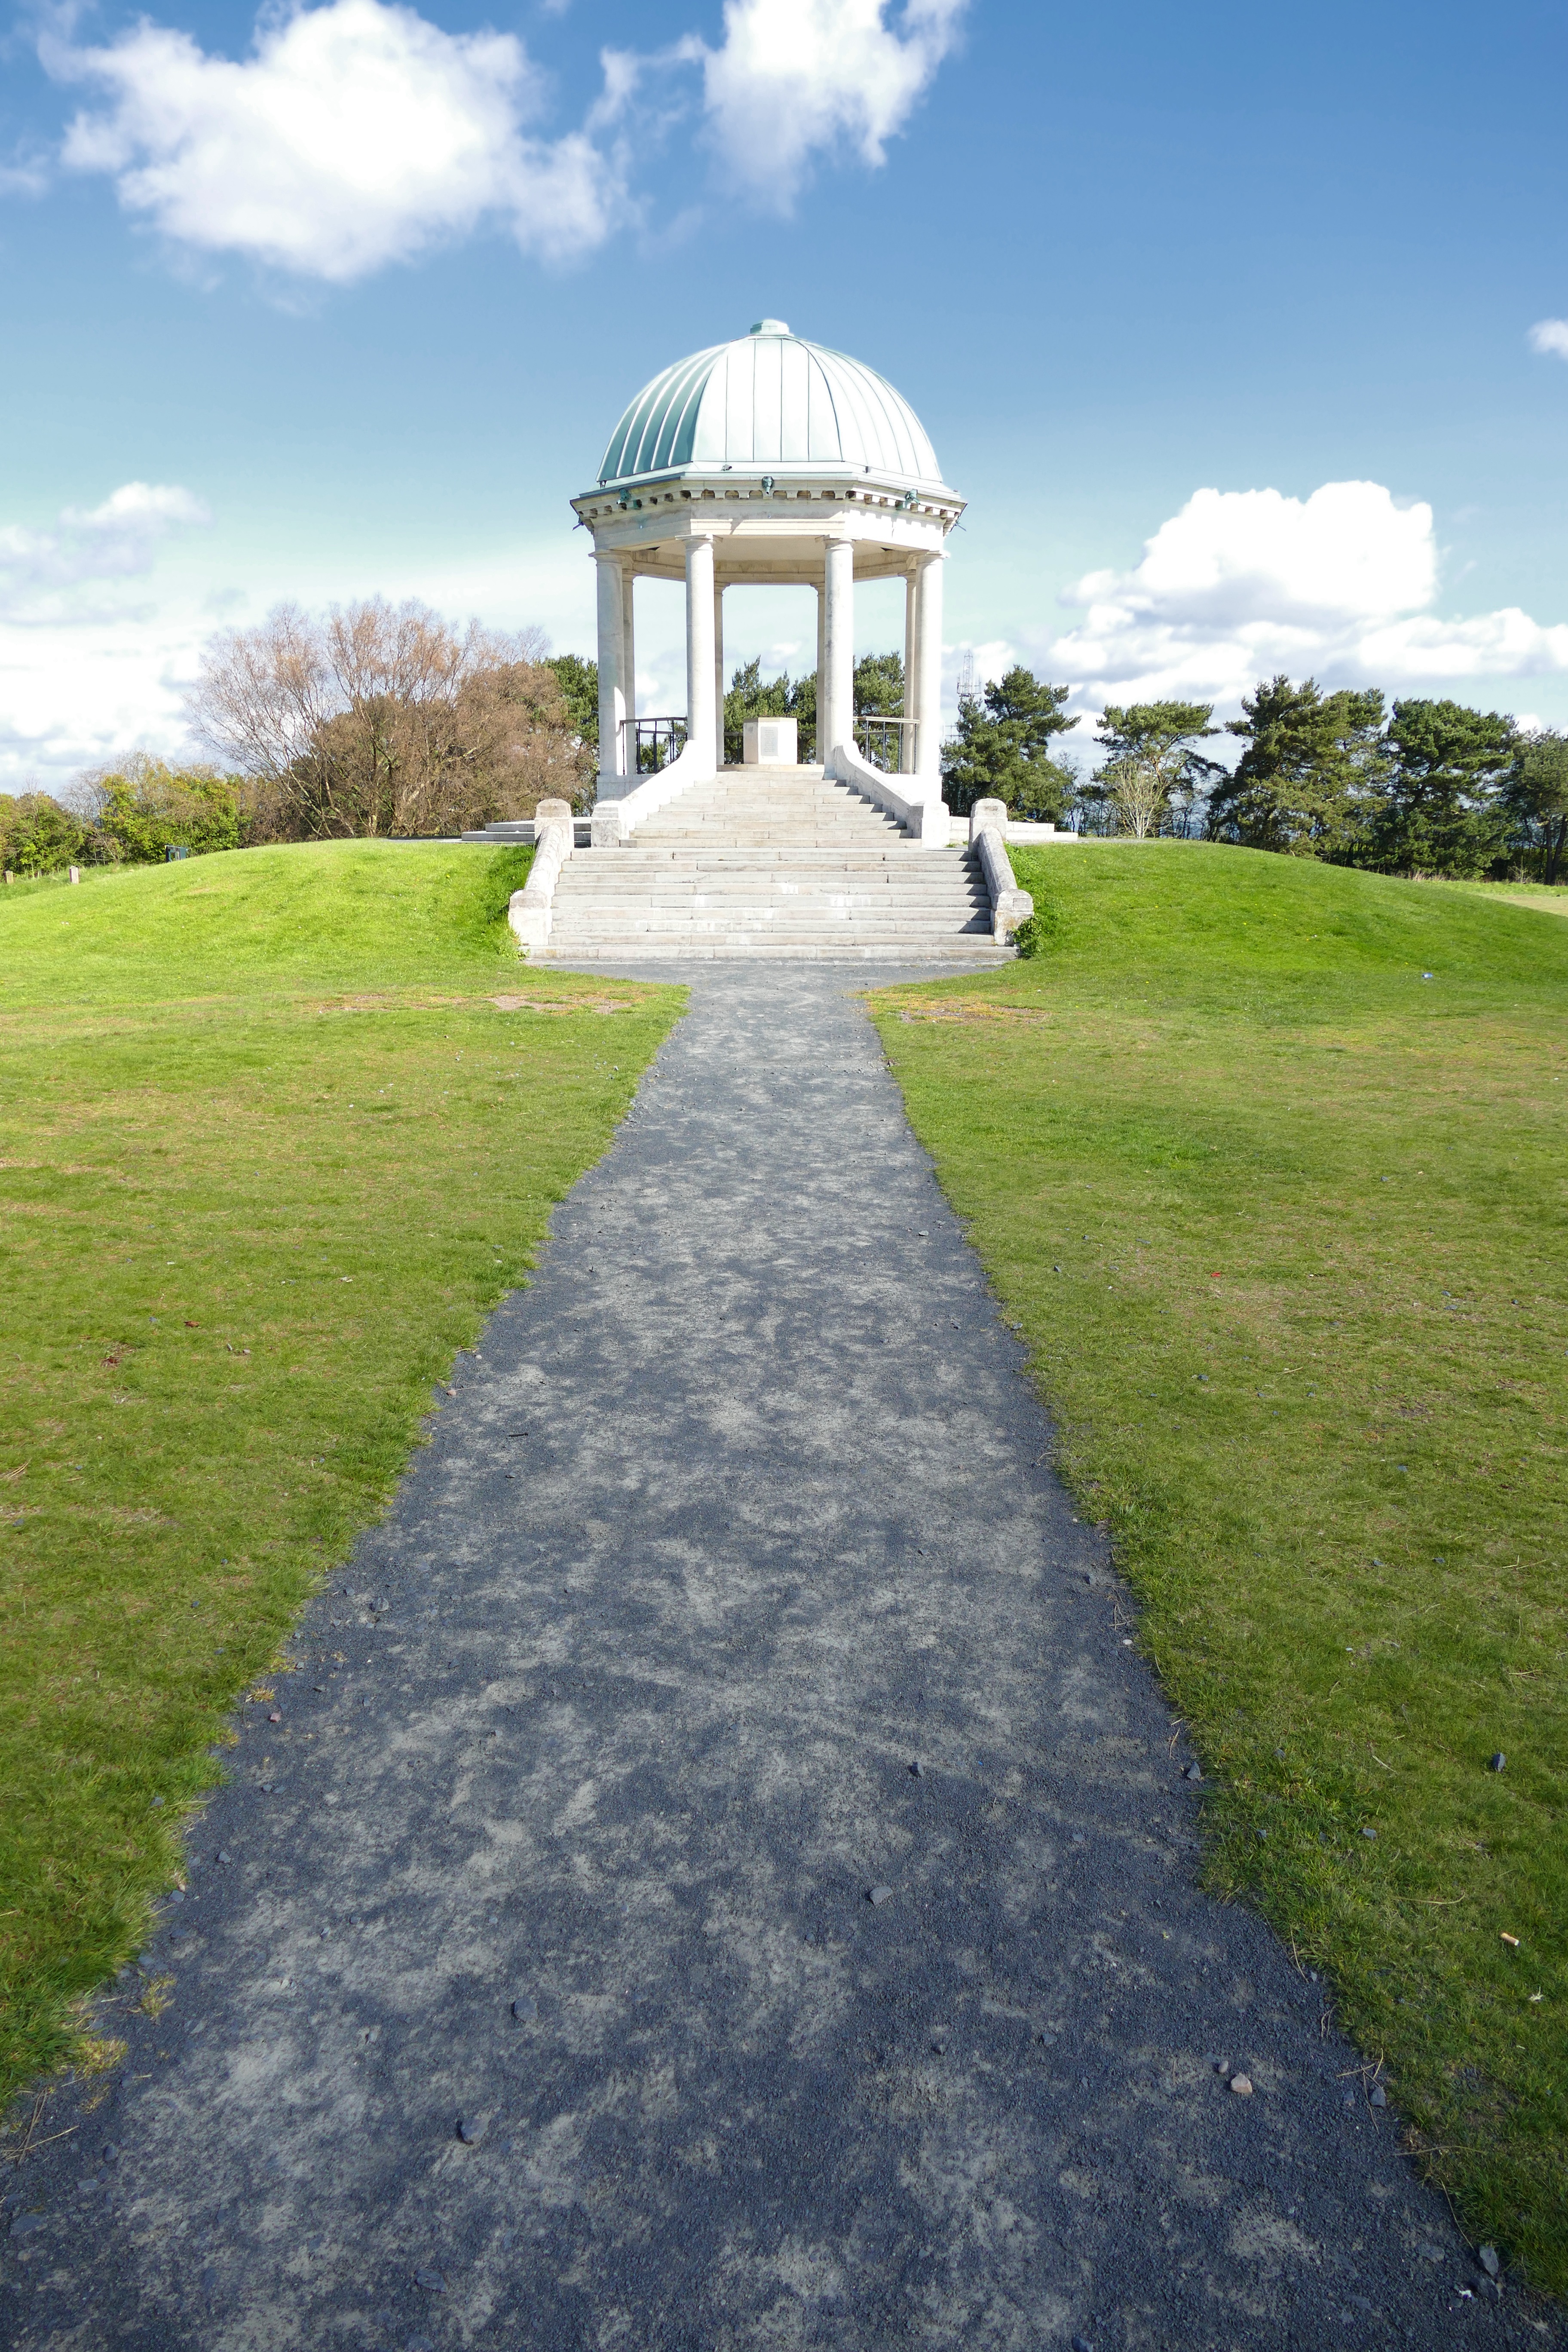
grass, lawn, walkway, garden, pictures, memorial, birmingham, estate, war memorial, photographs, barr beacon, streetly, sutton coldfield, walsall, scott family, great barr hall, barr beacon hill, pheasey, great barr